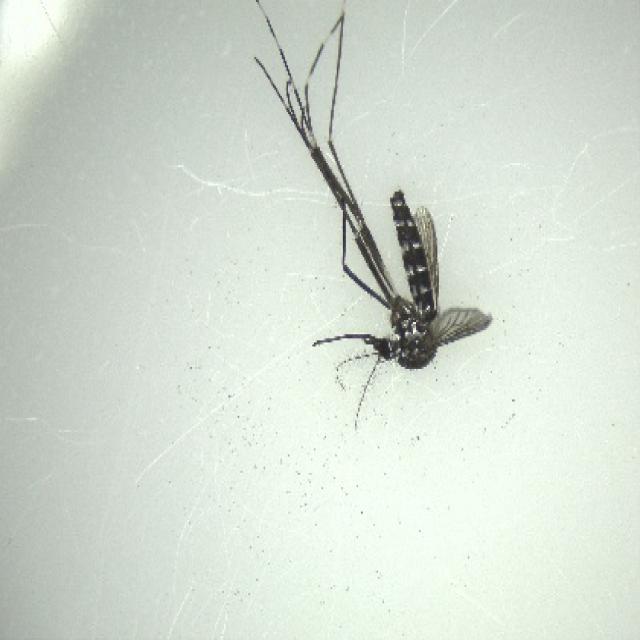
Species: aedes_albopictus